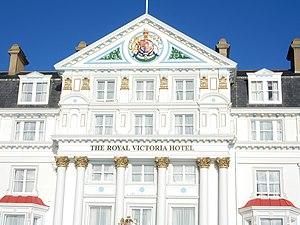
St Leonards-on-Sea est une ville d'Angleterre, dans la proche banlieue ouest d'Hastings.